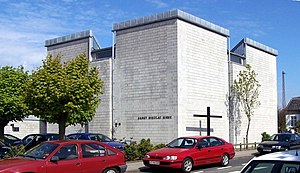
Sankt Nikolaj Kirke (Esbjerg)
Sankt Nikolaj Kirke
Sankt Nikolaj Kirke er en katolsk kirke i Esbjerg. Den er tegnet af Johan Otto von Spreckelsen og blev indviet 16. november 1969.